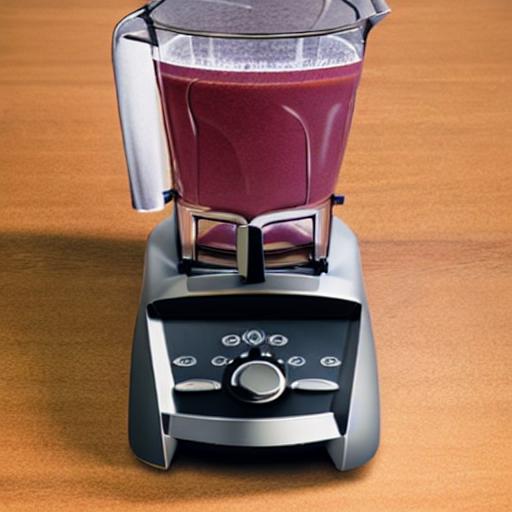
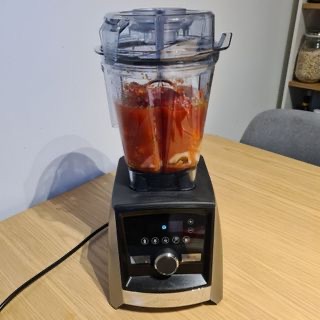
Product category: items_blender
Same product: no